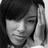
Emotion: sad